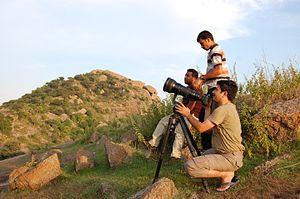
Un trépied est un meuble à trois pieds, servant de table, de siège ou de support. Il a l'avantage de n'être jamais bancal, quelle que soit sa fabrication, et quelle que soit la surface sur laquelle il est posé.